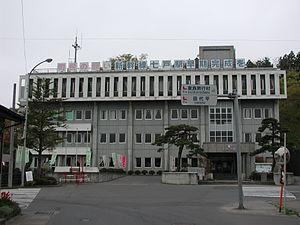
Shichinohe est un bourg du district de Kamikita, au Japon.